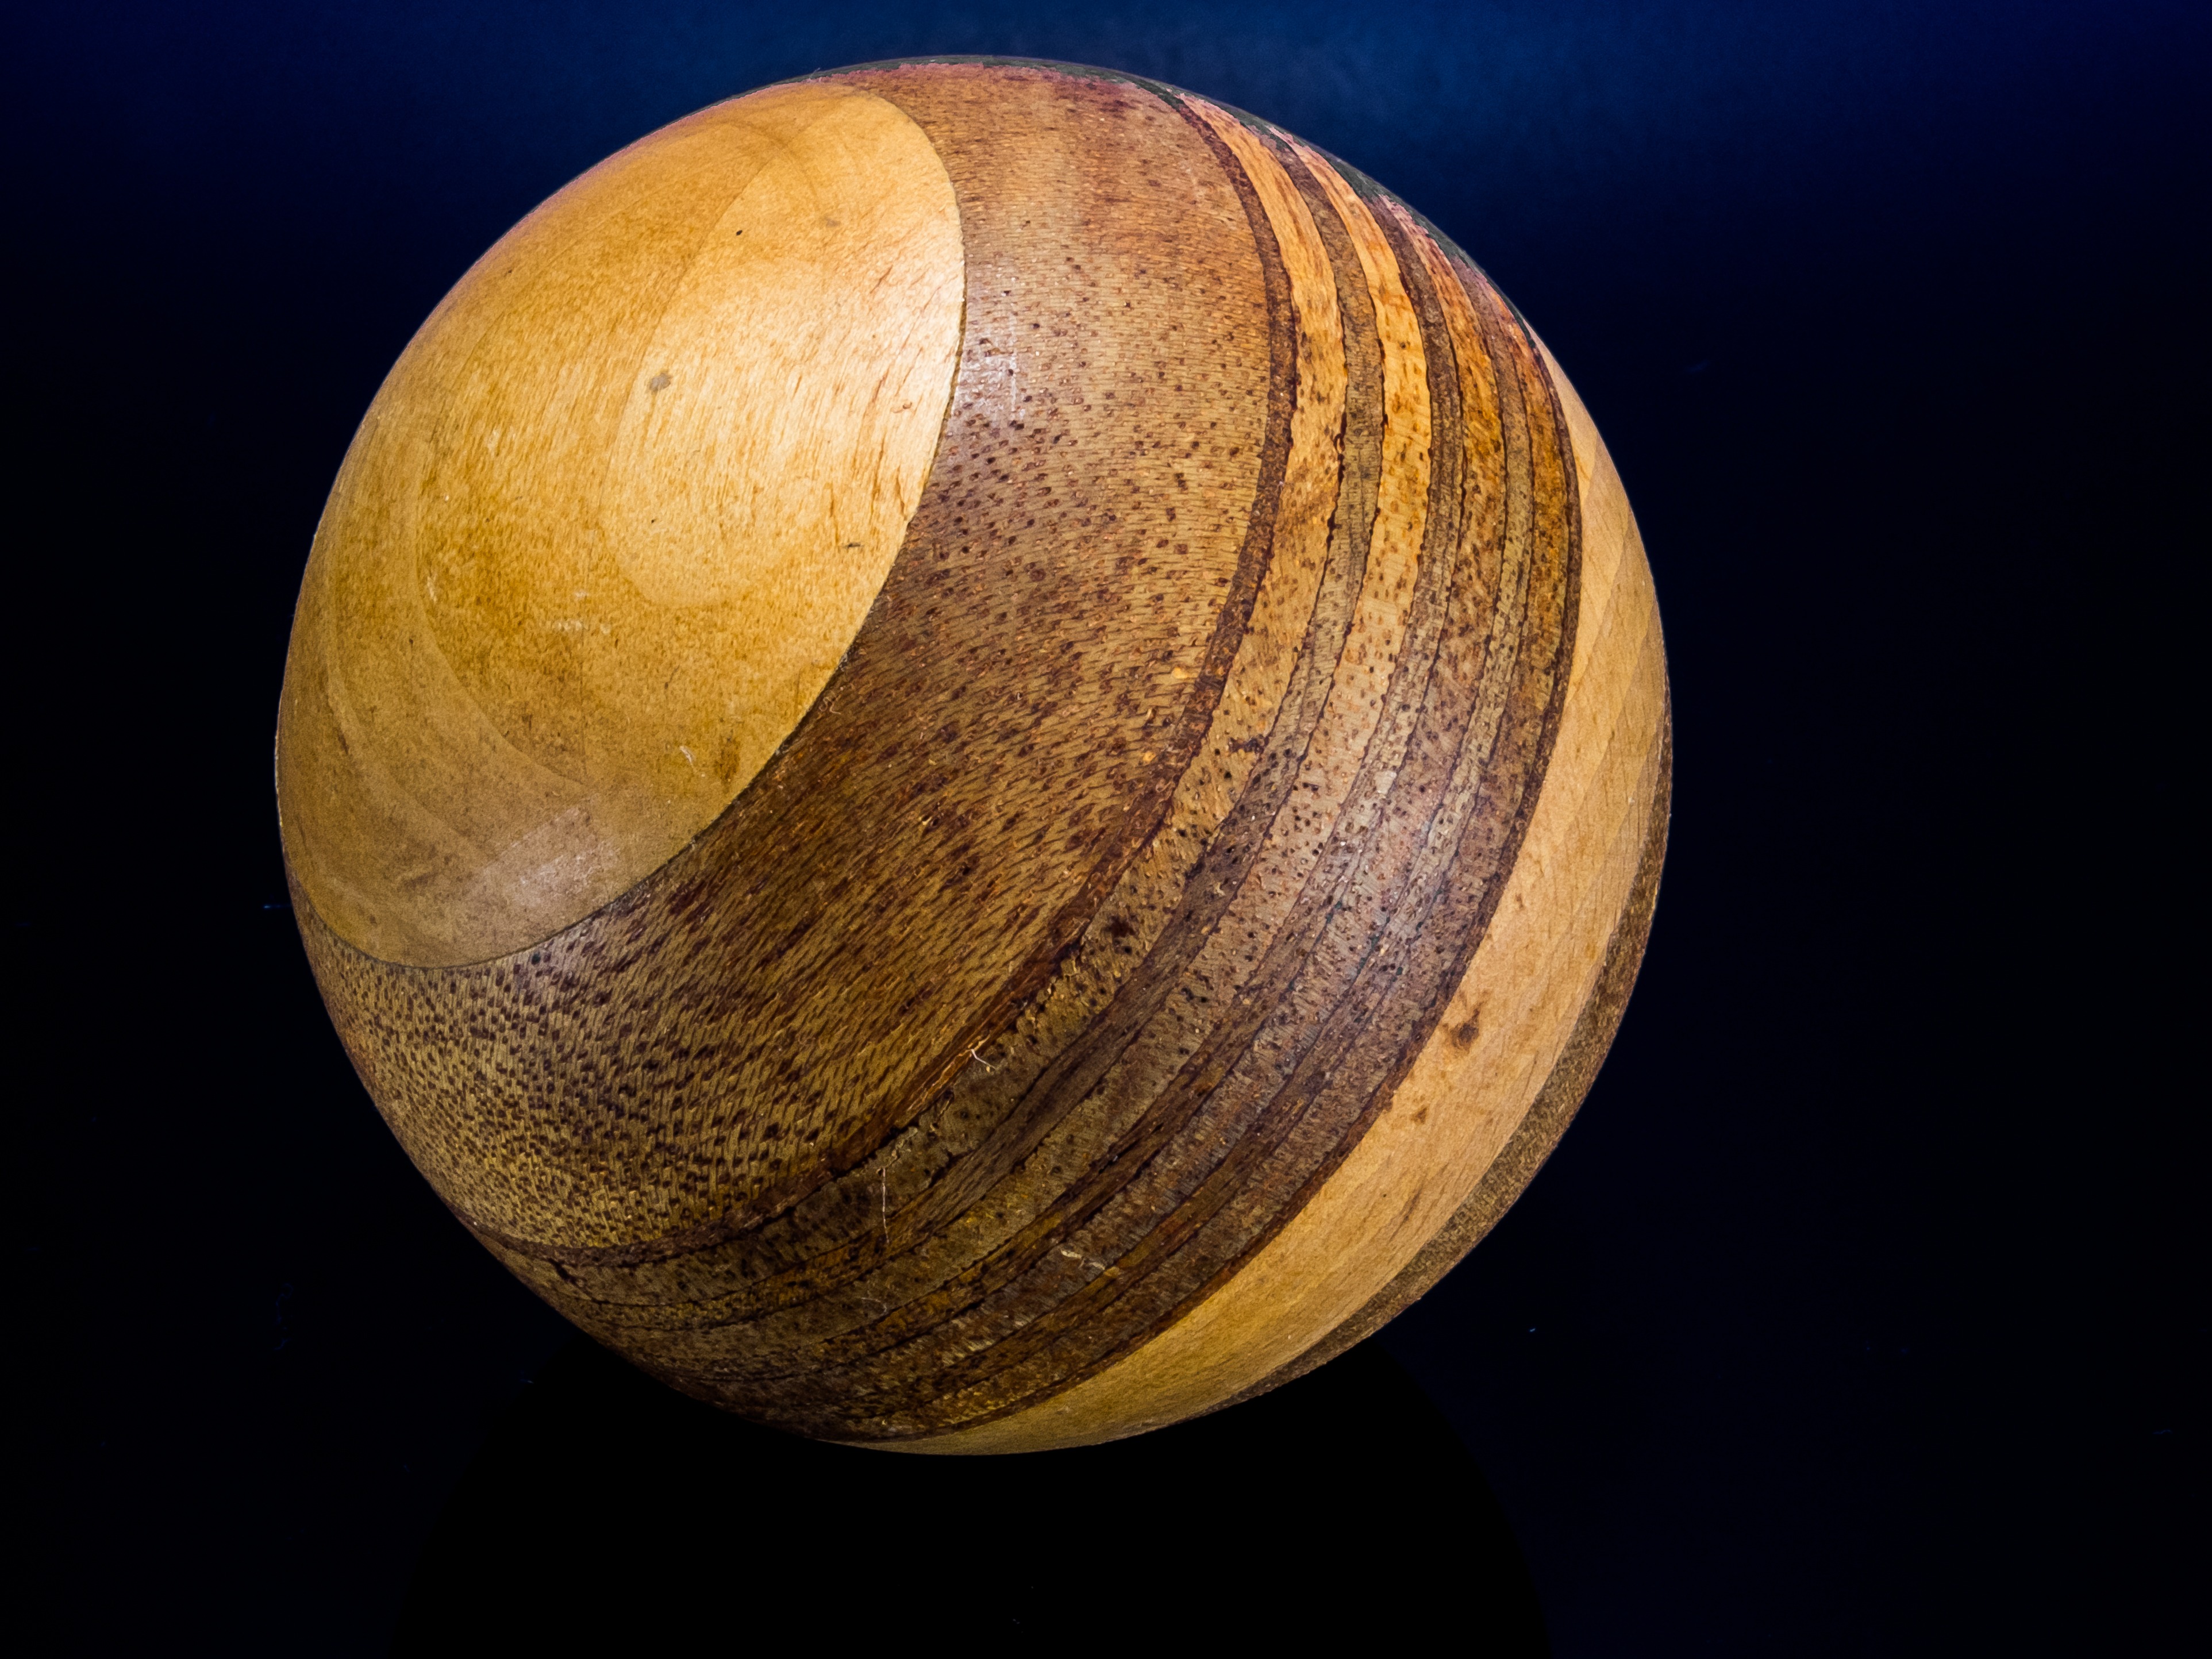
light, wood, circle, close up, ball, sphere, planet, shape, macro photography, hand labor, turned, astronomical object, wooden ball